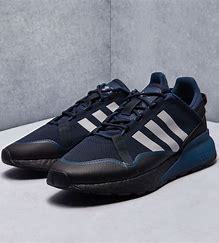
Brand: Adidas
Model: ZX 2K Boost